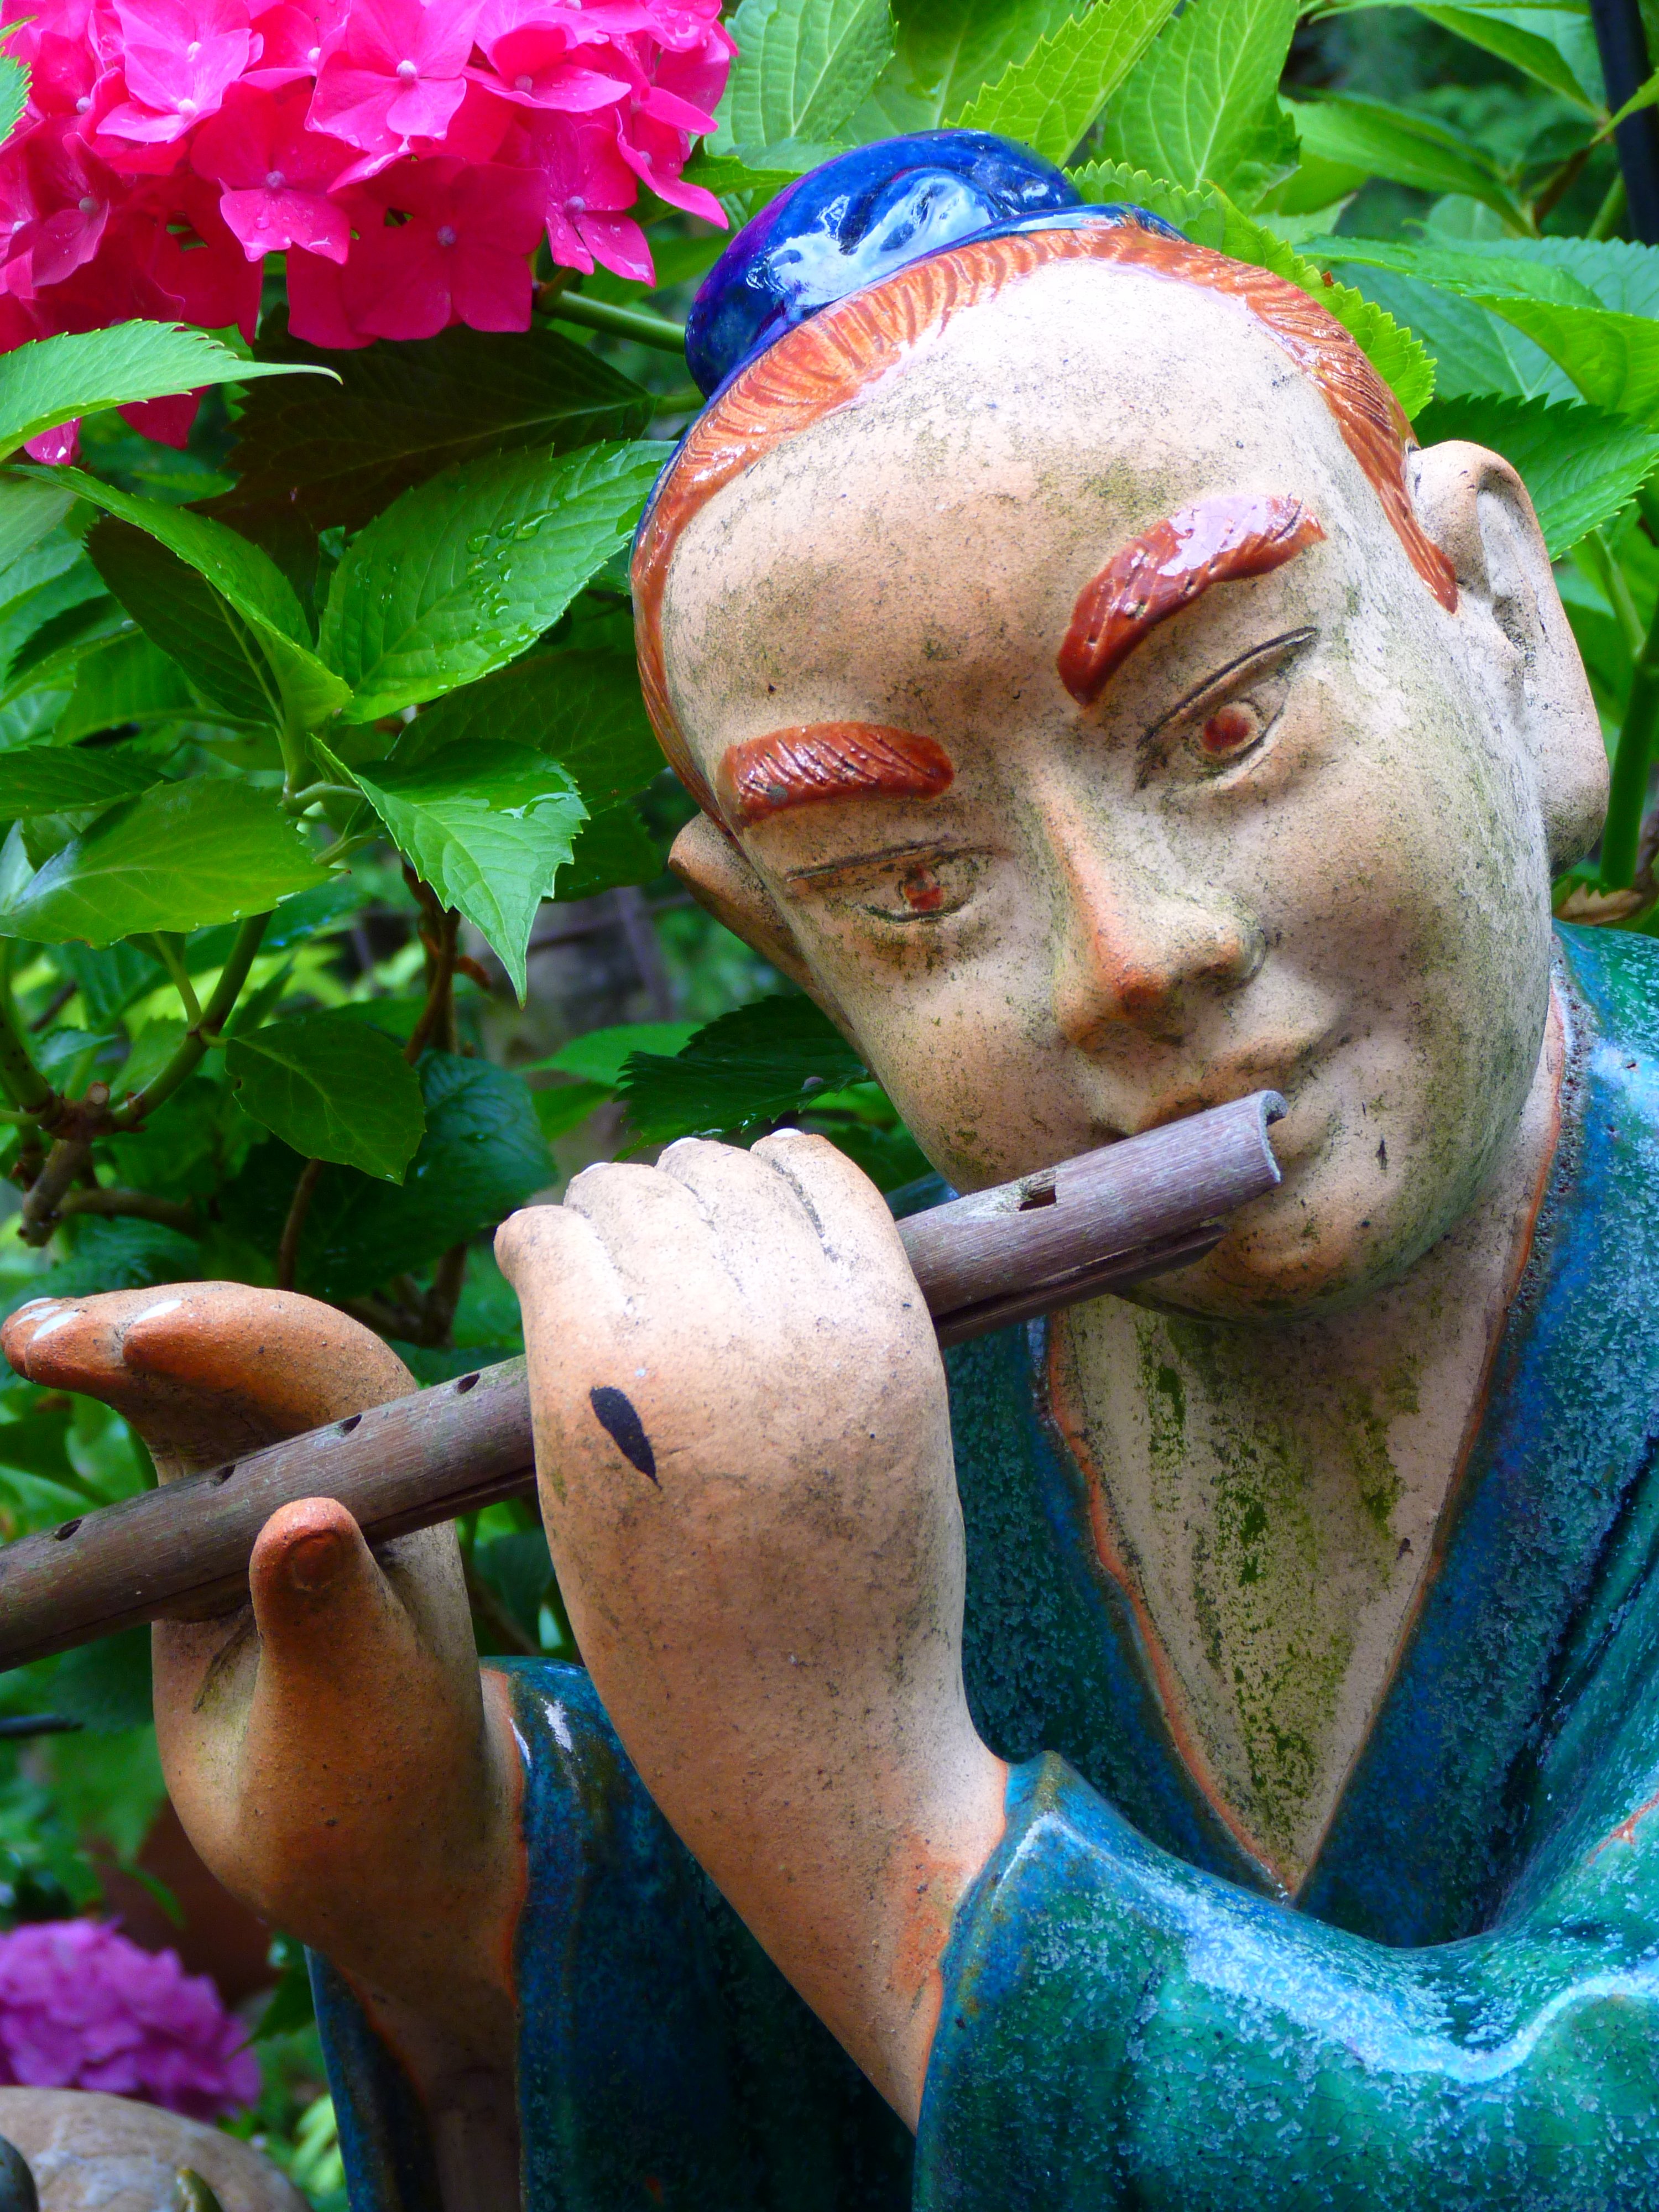
man, person, music, people, flower, asian, statue, portrait, green, color, human, musician, musical instrument, face, sculpture, figure, temple, head, carving, flute, flautist